Musket Ball Cluster

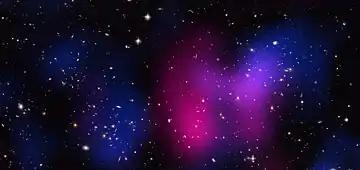

The Musket Ball Cluster (DLSCL J0916.2+2951) is a galaxy cluster that exhibits separation between its baryonic matter and dark matter components. The cluster is a recent merger of two galaxy clusters. It is named after the Bullet Cluster, as it is a slower collision, and older than the Bullet Cluster. This cluster is further along the process of merger than the Bullet Cluster, being some 500 million years older, at 700 million years old. The cluster was discovered in 2011 by the Deep Lens Survey. As of 2012, it is one of the few galaxy clusters to show a separation between its dark matter and baryonic matter components.